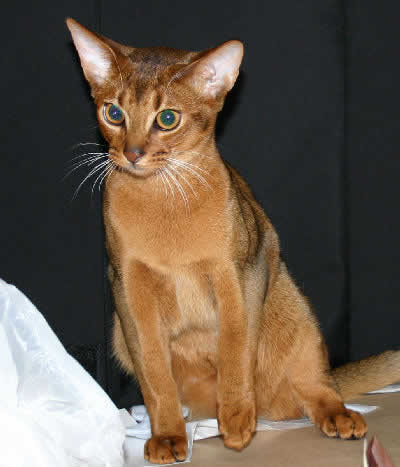
Animal: cat
Breed: abyssinian